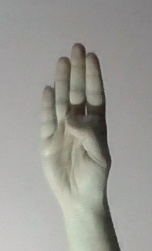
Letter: kaaf